House of Windisch-Graetz

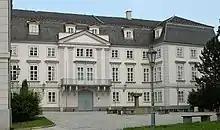
Tachov Palace, Western Bohemia

In 1781 the family bought their new main seat, the West Bohemian Tachov. Count Alfred Candidus Ferdinand zu Windischgrätz (1787–1862) became the representative of the emperor at the Reichstag and was elevated to the rank of "Fürst" (Prince of the Holy Roman Empire) in 1804. In order to obtain imperial immediacy (and be himself a voting member of the Imperial Diet), he acquired the small imperial territories of Siggen and Eglofs in Southern Germany. This principality however was mediatized to the Kingdom of Württemberg only two years later, in 1806, when the Confederation of the Rhine was established. Prince Alfred I later became a Field Marshal in the Austrian army.